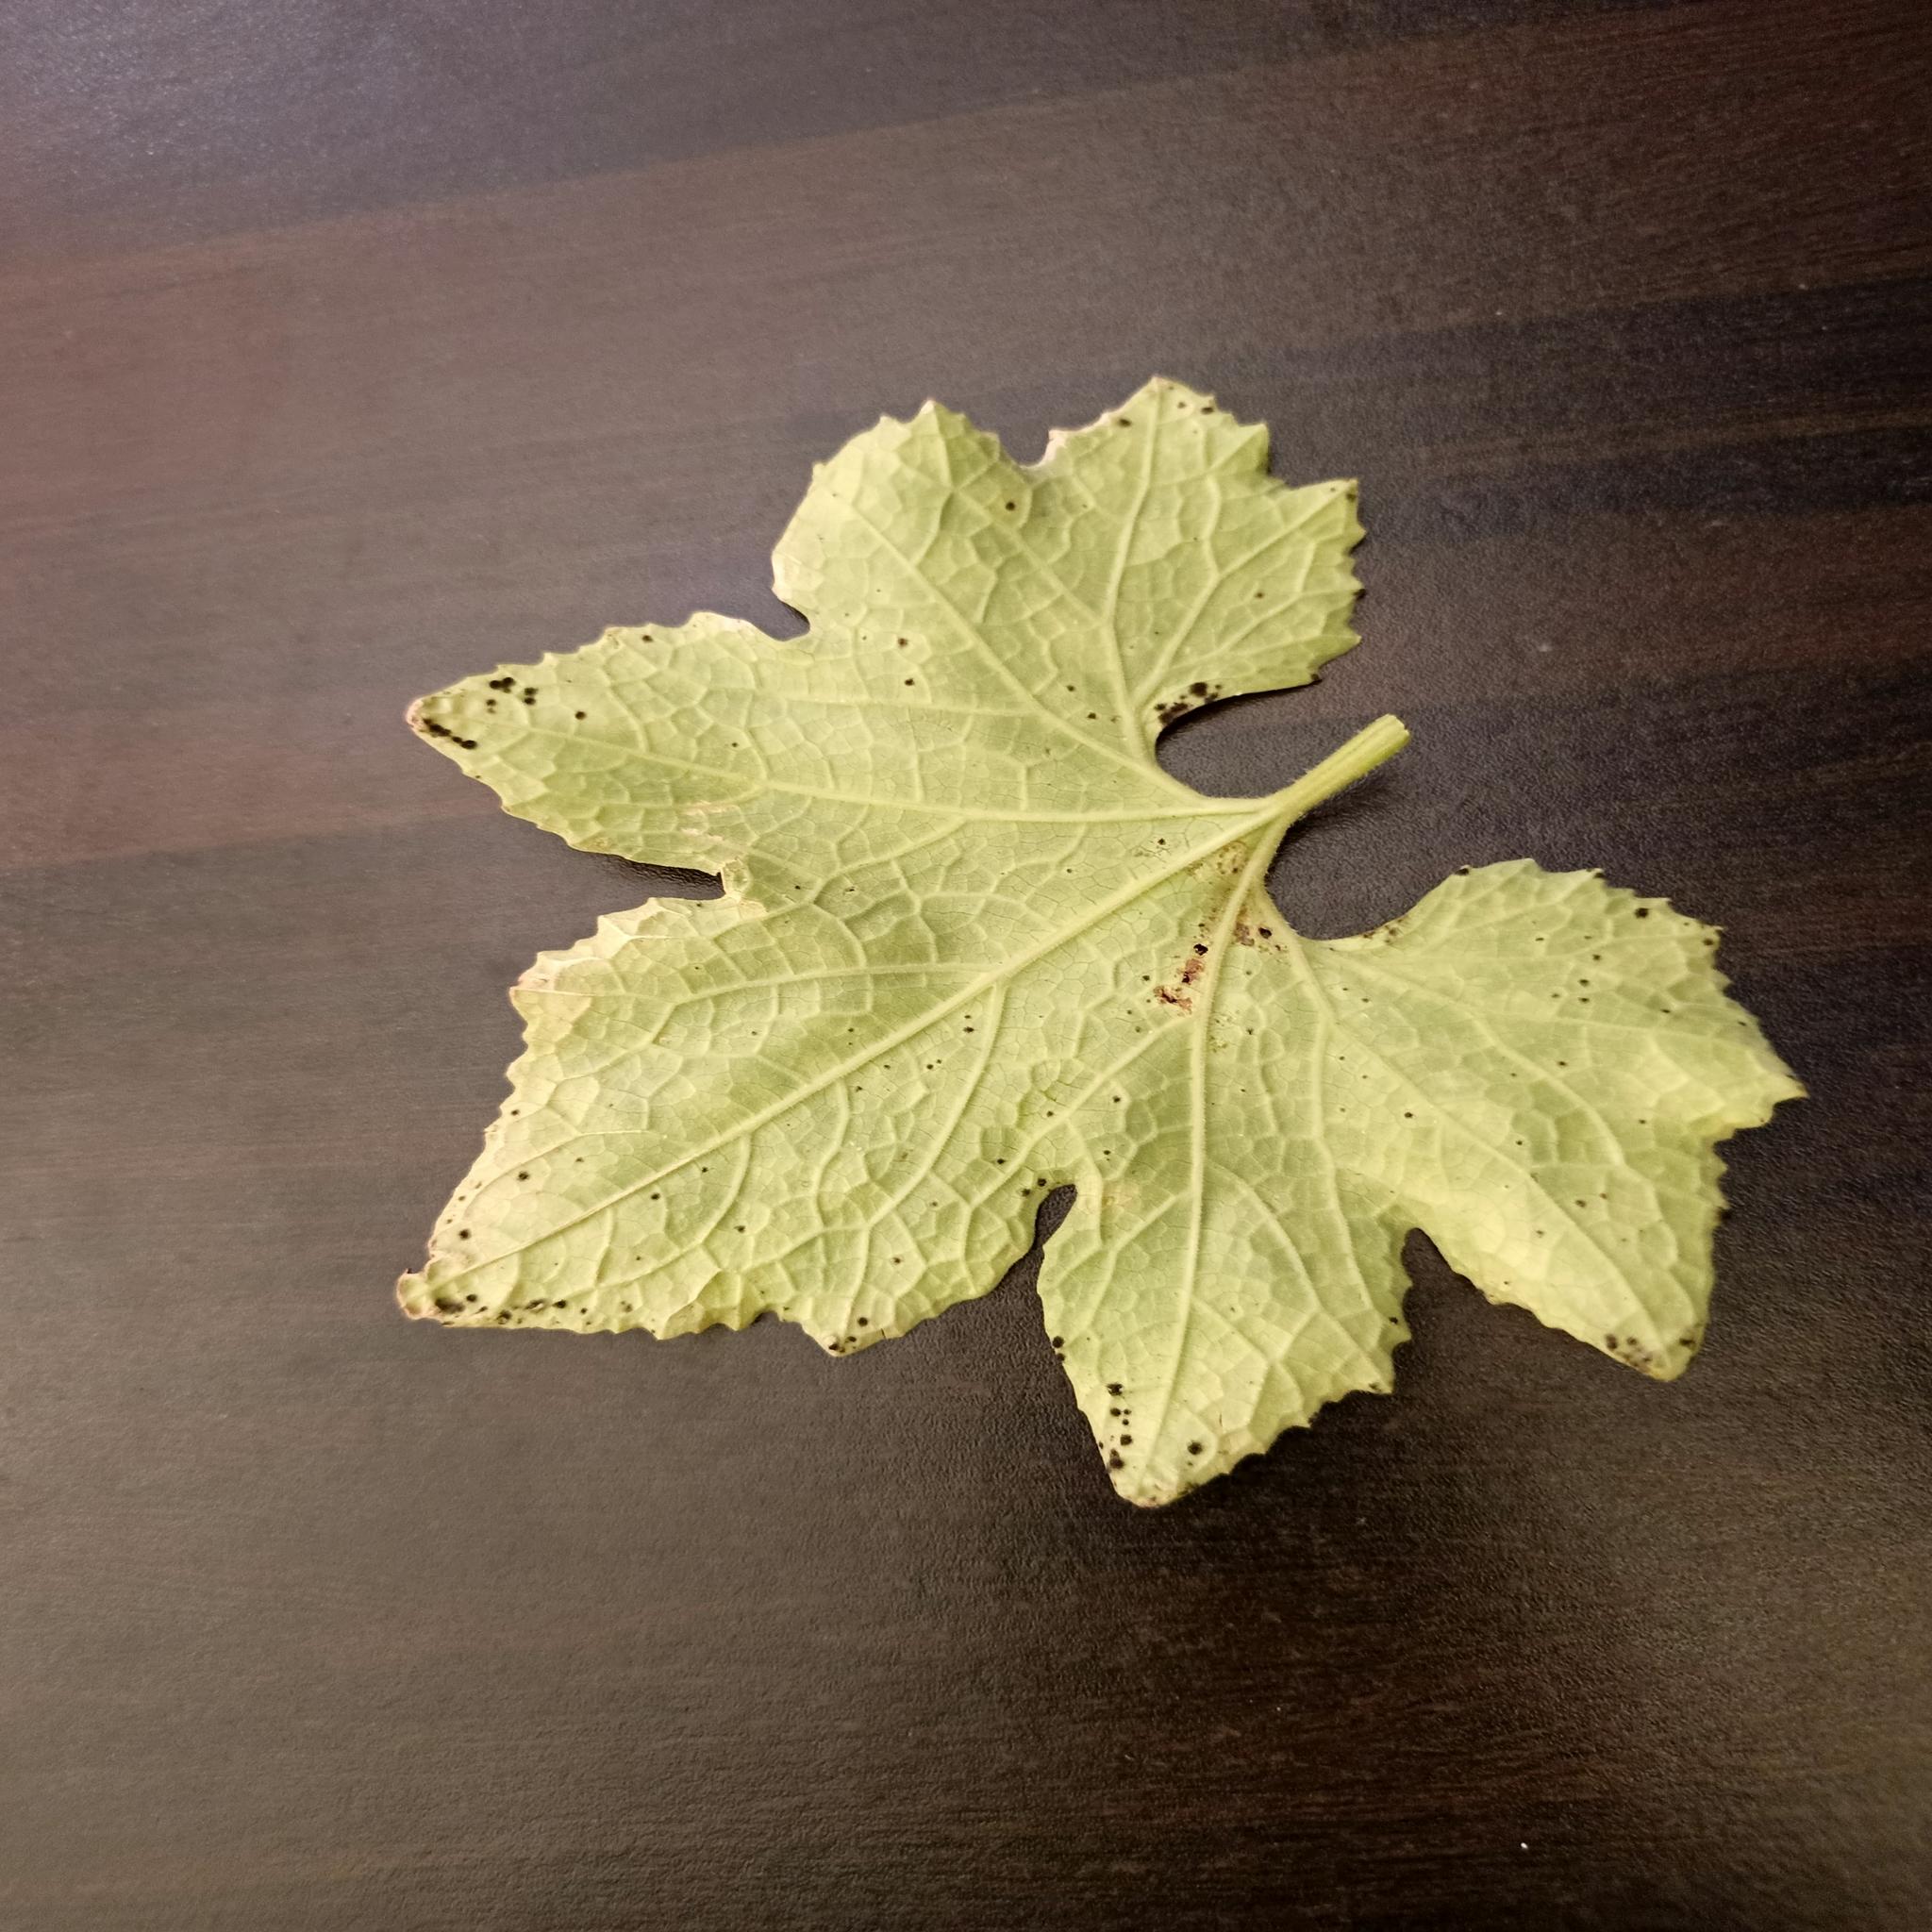
Label: Downy mildew